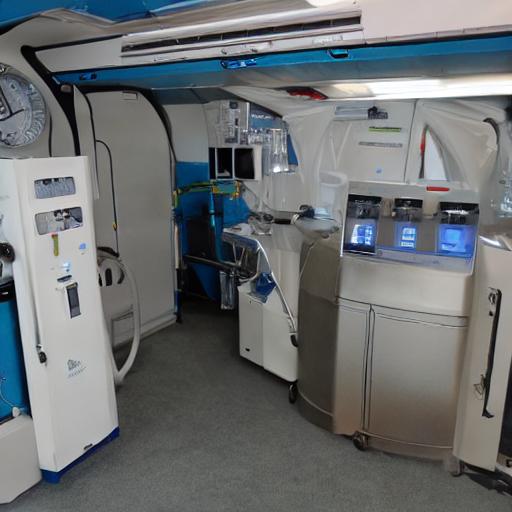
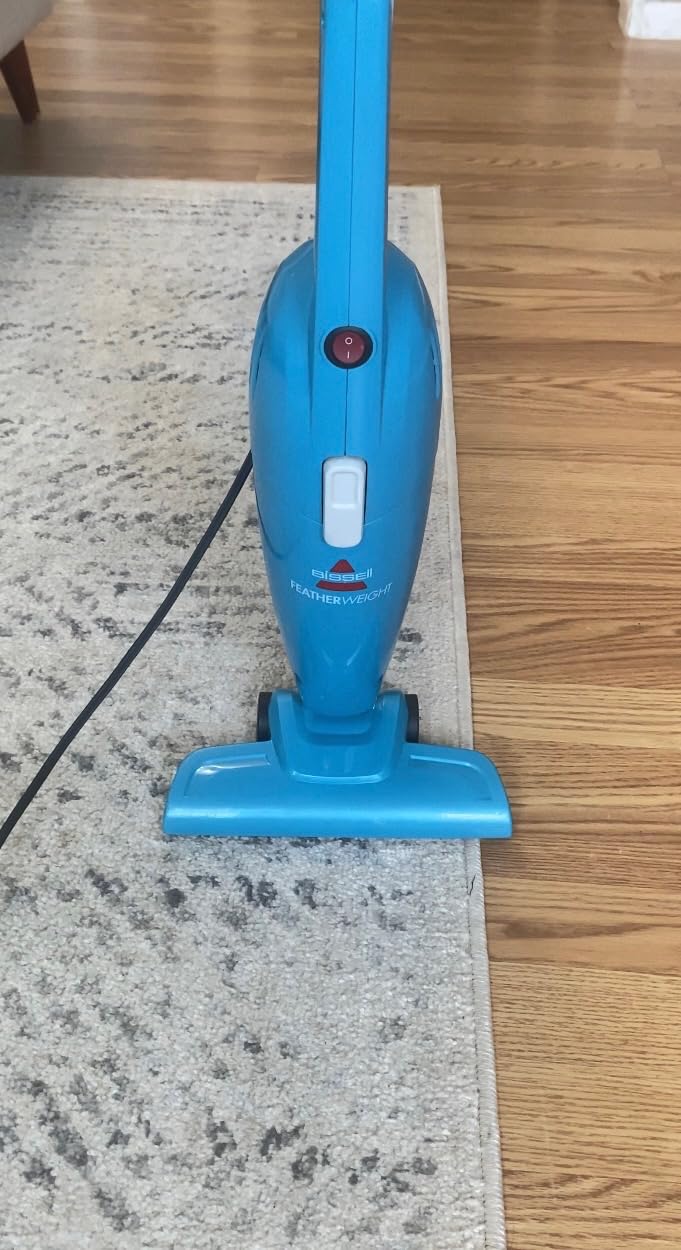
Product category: items_vacuum
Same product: no